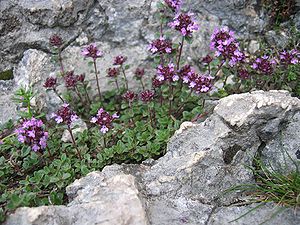
Tidlig timian
Foto: Tigerente, alias: Harry Berger
Tidlig timian er en dværgbusk med lav, kompakt vækst. Da den danner krybende udløbere, kan den blive pude- eller tæppedannende. Alle urteagtige dele af planten indeholder de æteriske olier, som giver den karakteristiske timianduft.